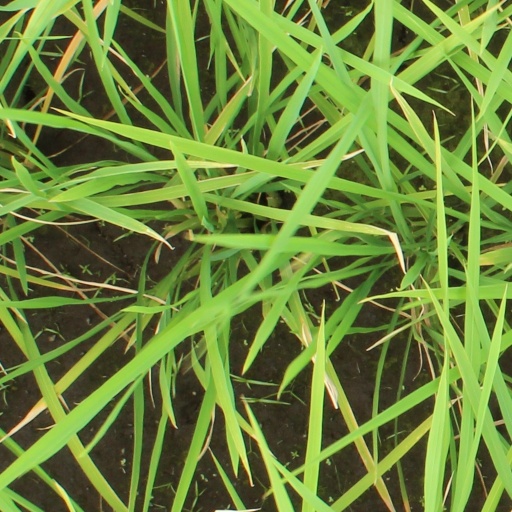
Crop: rice